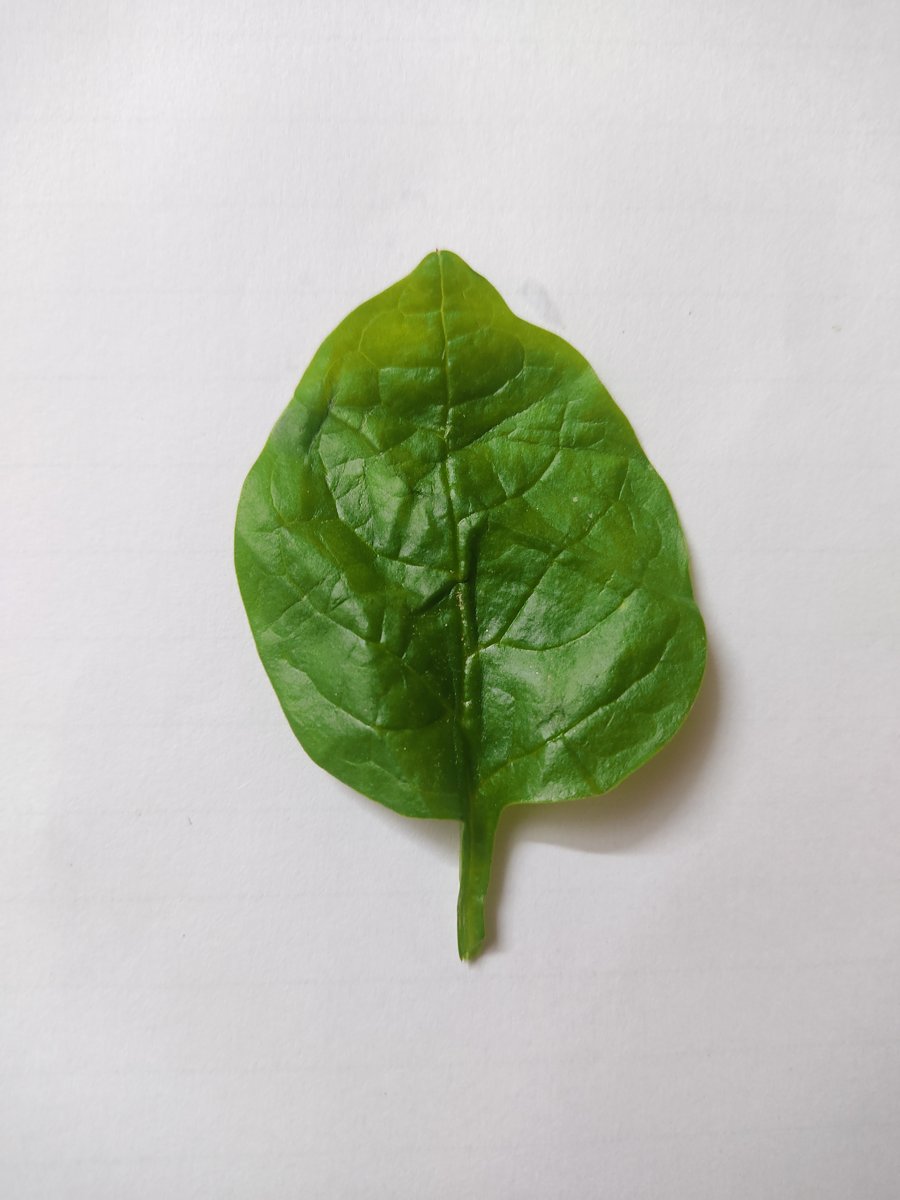
Label: Healthy-Leaf